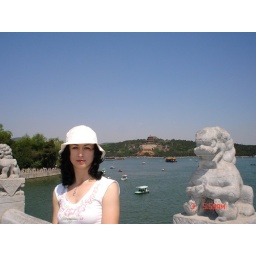
The lake was diged up by people... the small hill in the background is the result.